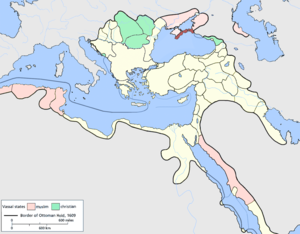
L'eyalet ou pachalik de Kefe est une province de l'Empire ottoman qui a existé de 1568 à 1774. Elle comprenait le sud de la péninsule de Crimée et plusieurs avant-postes sur le continent. Sa capitale était Kefe.